Hay-on-Wye

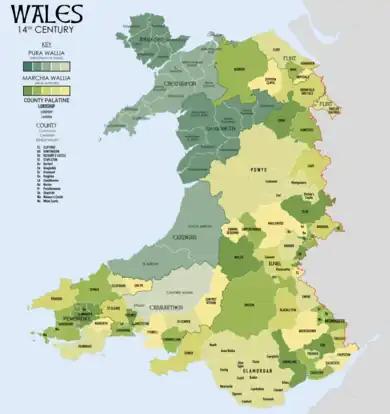
Marcher lordships in the 14th-century Wales

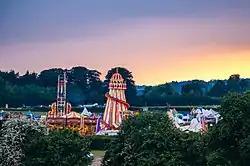

Brycheiniog (an independent kingdom in Wales) was conquered between 1088 and 1095 following the second Norman invasion of Wales. The Norman invaders were led by Bernard de Neufmarché, a marcher Lord. He divided Brycheiniog into smaller lordships, which were gifted to the knights who contributed to the conquest. The Llanthomas lordship (in Llanigon) was part of the Hay lordship owned by William Revel, one of Bernard's knights. Motte and bailey castles were typically built soon after a lordship was allocated to a knight.